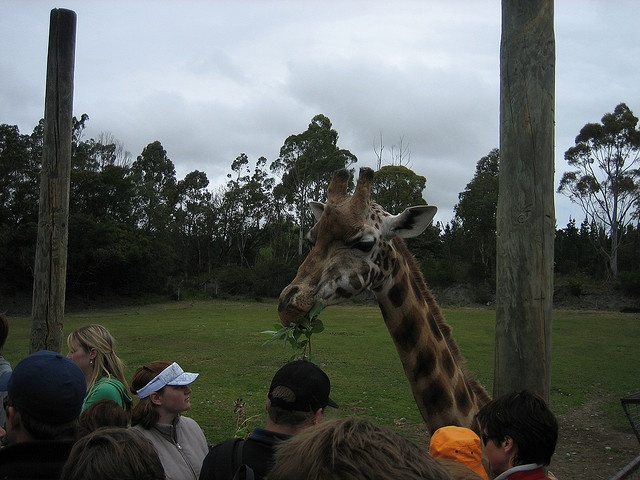
A giraffe munching on leaves looks down at a bunch of zoo visitors.
A group of tourists are feeding a giraffe in a zoo.
A group of people by a giraffe with leaves in its mouth.
A group of people standing in front of a giraffe.
A giraffe standing on top of a lush green field.